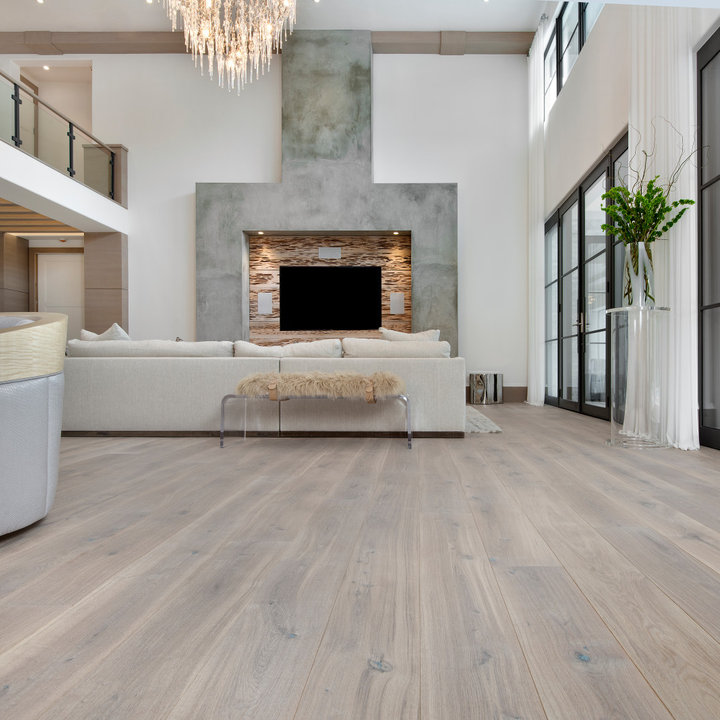
Style: Modern